Enköpings-Näs Church

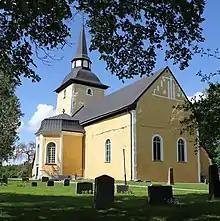
Enköpings-Näs Church, view from the east. To the left is the burial chapel of the Gyllenanckar family

Enköpings-Näs Church is a medieval church approximately south of Enköping in Uppsala County, Sweden. It belongs to the Church of Sweden.